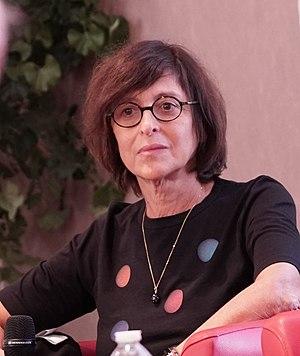
lors du livre sur la place.